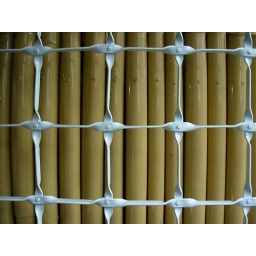
bamboo wall decor at Claire's house framed by grille door